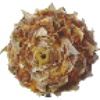
Label: Pineapple Mini 1